Wellington to Craven Arms Railway

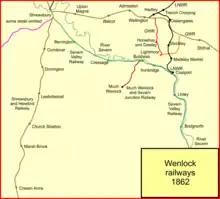
Much Wenlock and other railways in 1862

Interested parties in Much Wenlock also saw the potential of linking their town to the growing railway network. The Severn Valley Railway was authorised on 20 August 1853 and when built would bring a railway line to Buildwas, four miles away. A meeting held in September 1853 was supportive, but it took some years to prepare a definite scheme: it went to Parliament, and on 21 July 1859 royal assent was given to the Much Wenlock and Severn Junction Railway Act 1859 (22 & 23 Vict. c. xxvi) it authorised a railway from Much Wenlock to join the Severn Valley Railway (then under construction) at Buildwas; authorised capital was £24,000.